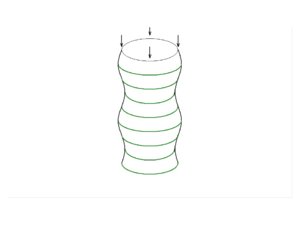
Mode théorique d'instabilité d un cylindre chargé axialement
Les instabilités géométriques se produisent dans le domaine de la statique des constructions soumises à des charges lentement croissantes.